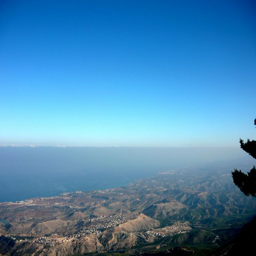
you should be seeing mountain range in this view .